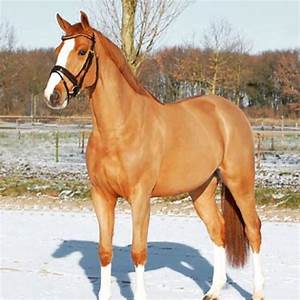
Label: horse